Blanche Willis Howard

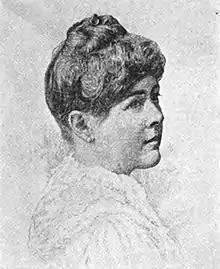

Blanche Willis Howard (July 20, 1847 – October 7, 1898) (married name: Blanche Willis Howard von Teuffel) was an American writer whose novels developed out of the genre of Sentimentalism to Realism to the New Woman. Her first novel, "One Summer," and subsequent novels received critical praise. Howard lived most of her productive years in Stuttgart, Germany. She died in Munich, Germany, after a short illness.